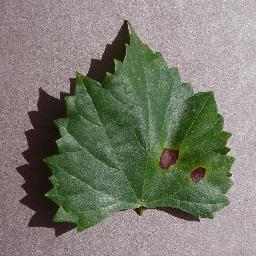
Label: Grape___Black_rot